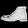
Label: Ankle boot